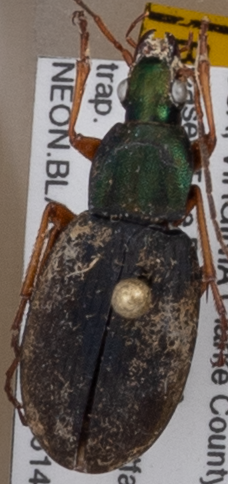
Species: Chlaenius aestivus
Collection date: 2022-06-14
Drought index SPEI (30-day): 0.03
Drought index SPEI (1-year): -0.03
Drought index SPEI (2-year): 0.54